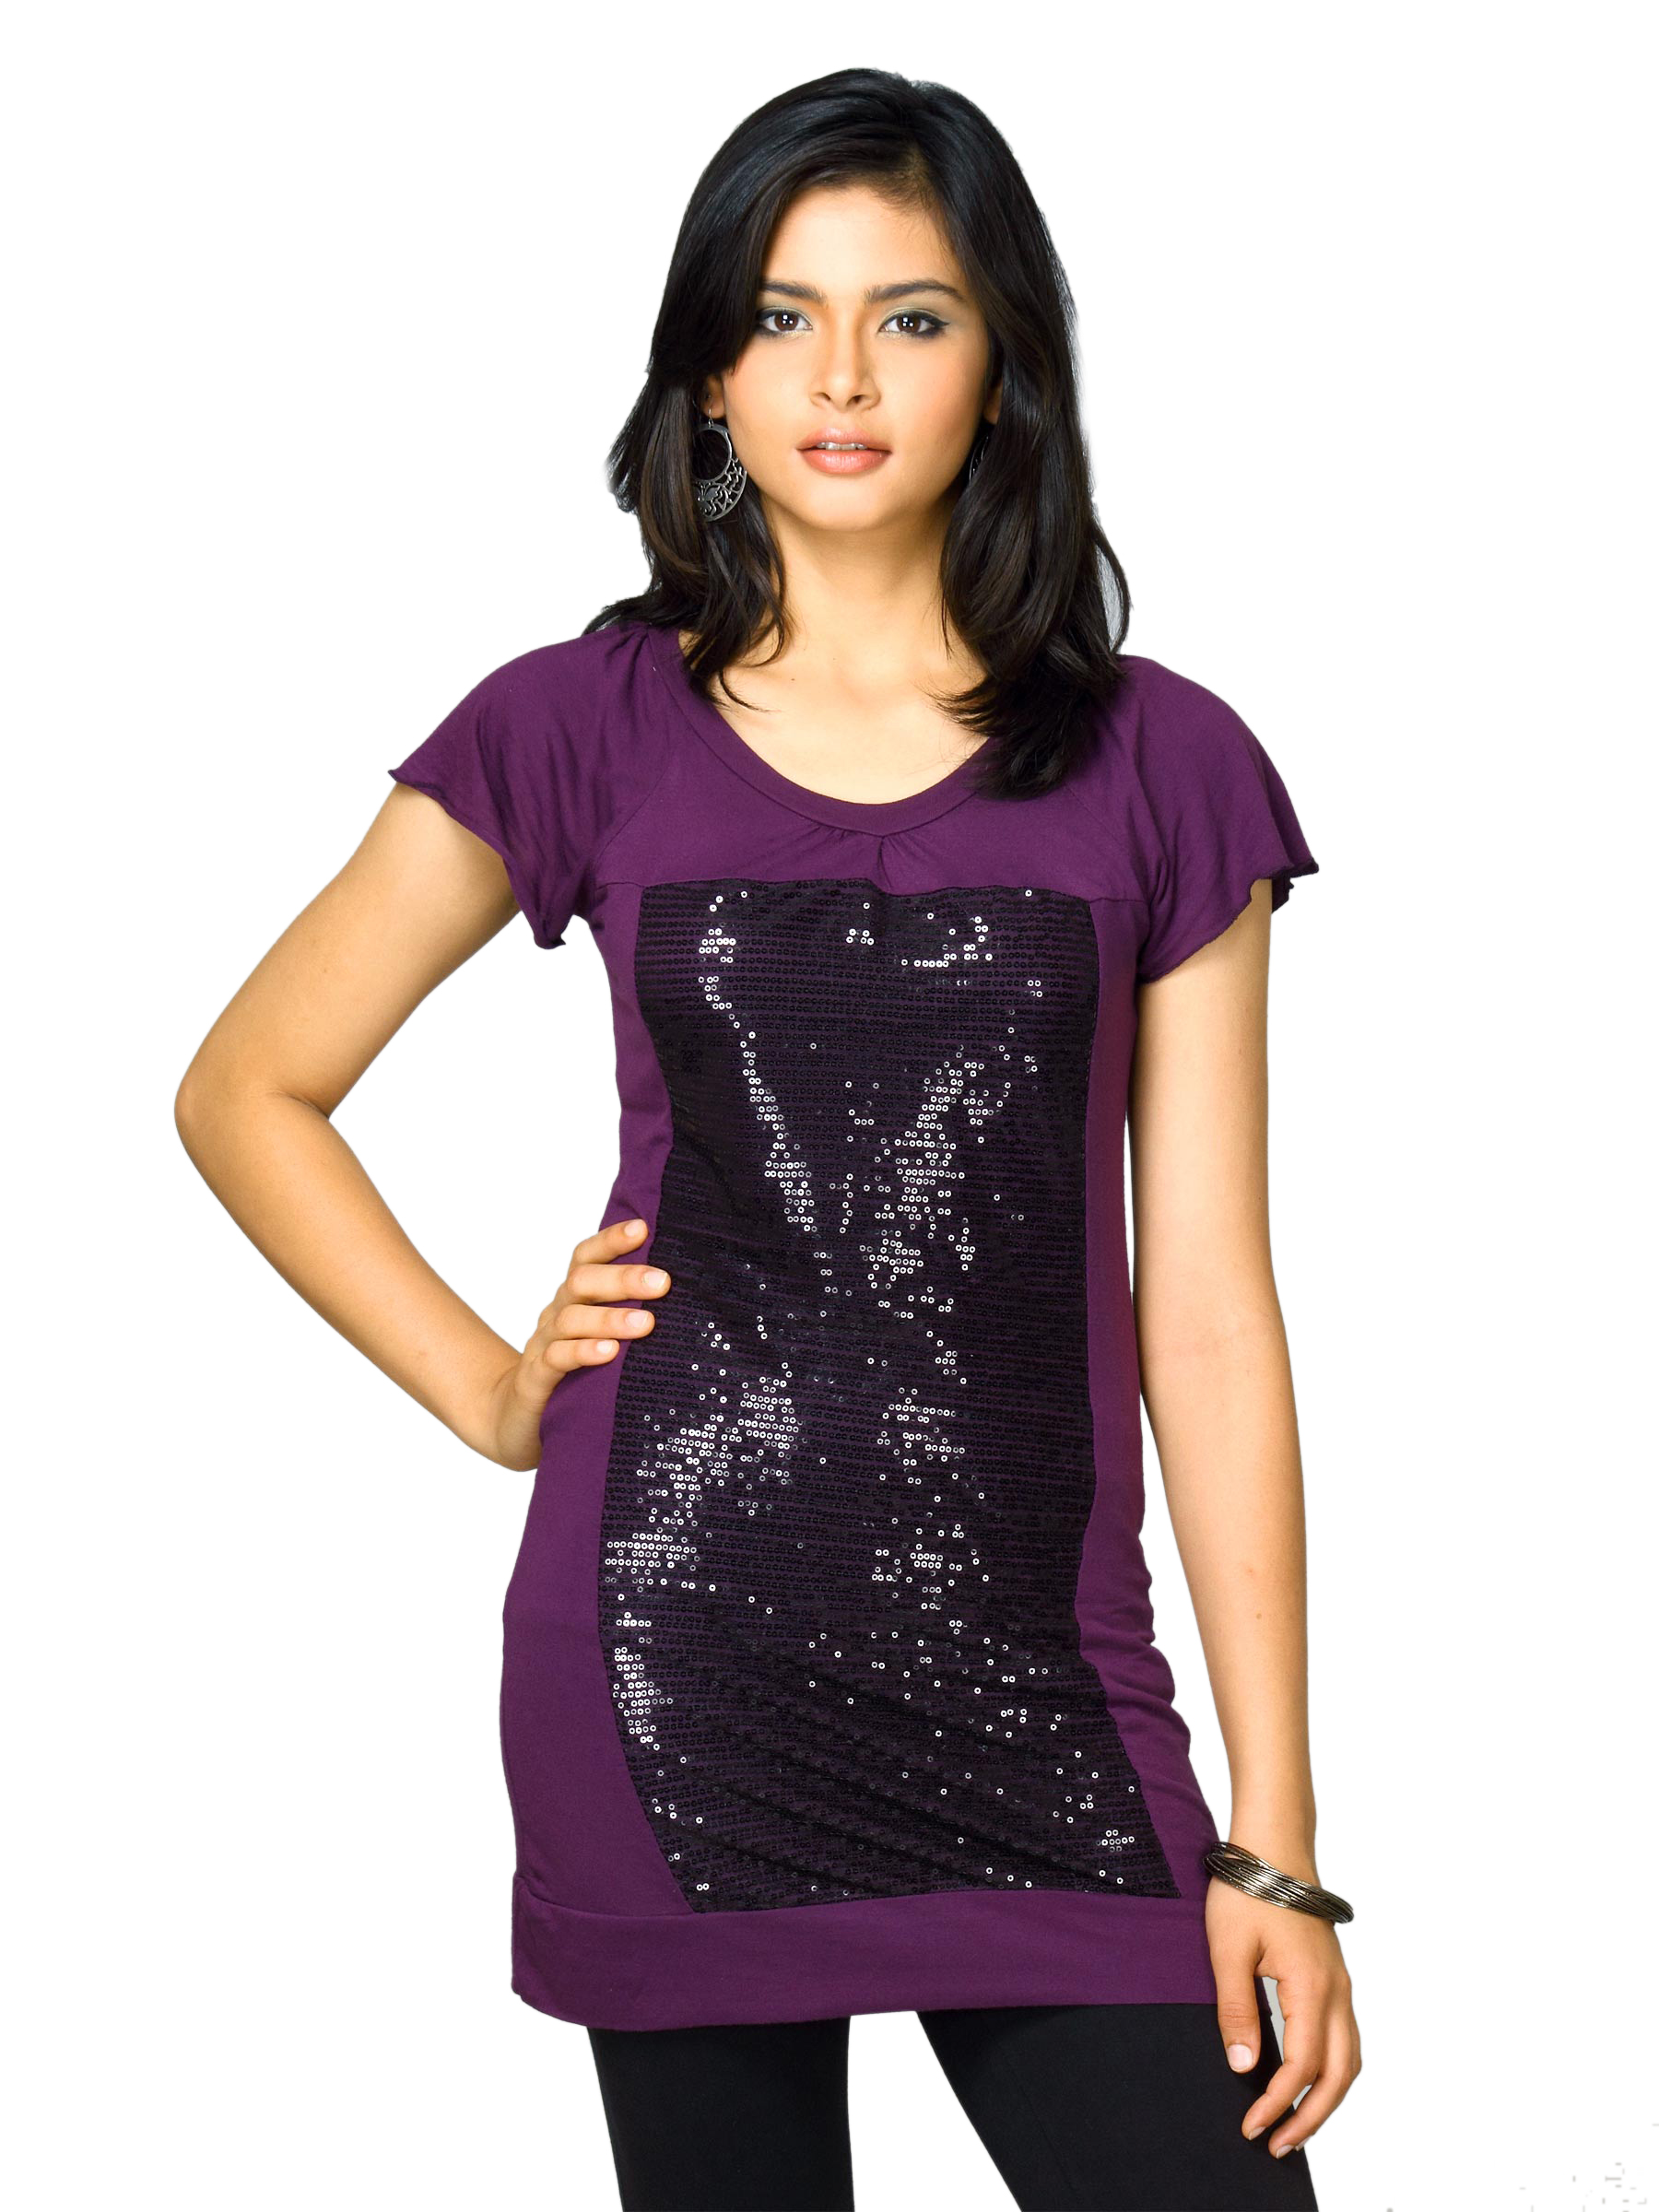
Jealous 21 Women Shimmery Patch Purple Top
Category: Apparel / Topwear / Tops
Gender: Women
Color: Purple
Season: Fall 2011
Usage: Casual